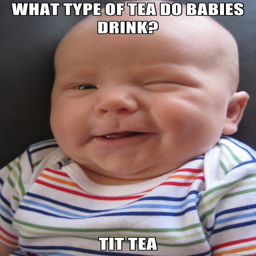
what type of tea do babies drink ?